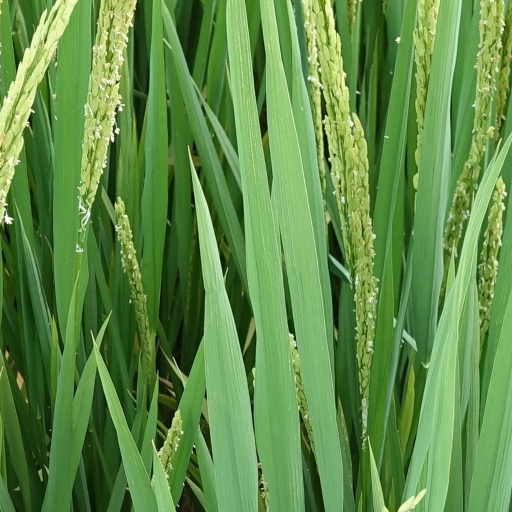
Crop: rice